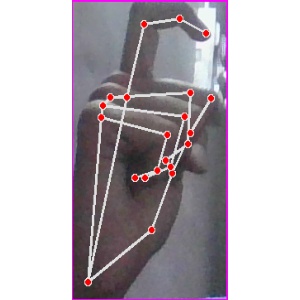
अक्षर: ट